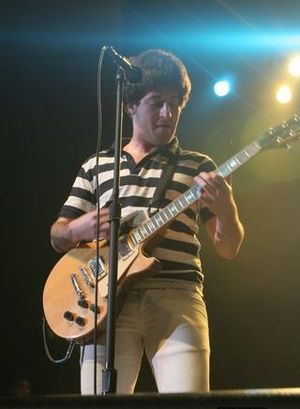
Joe Trohman
Joe Trohman i 2006
Joseph Mark Trohman er guitarist for bandet Fall Out Boy.